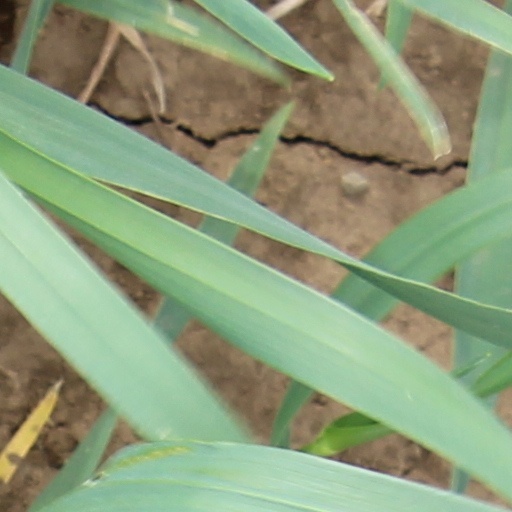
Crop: wheat